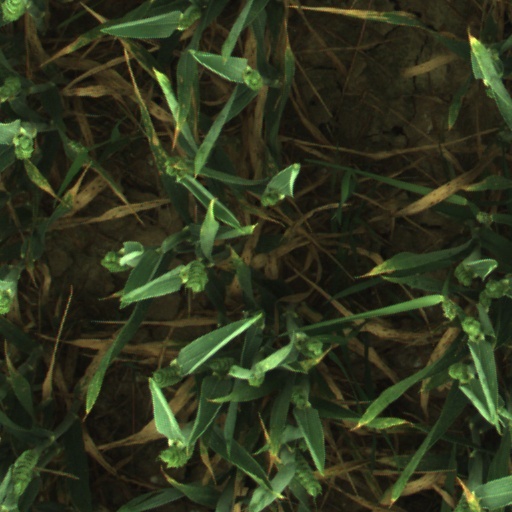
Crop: wheat